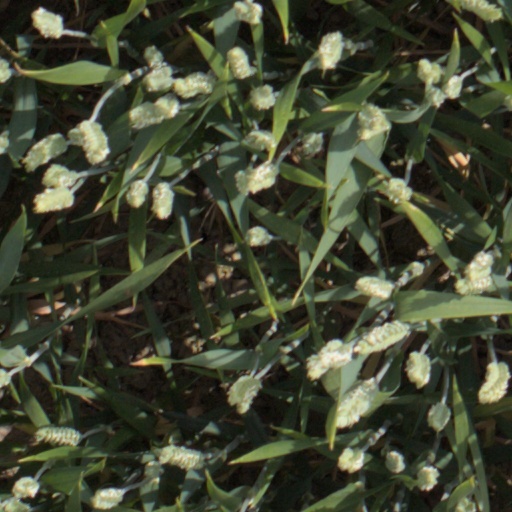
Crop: wheat